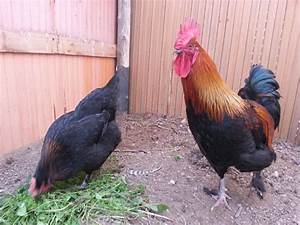
Label: chicken